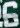
Number: 6